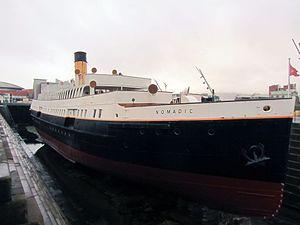
Le Nomadic en câle sèche à Belfast en 2016.
Le SS Nomadic, parfois surnommé le « petit frère du Titanic », est un navire à vapeur de la White Star Line mis en service en 1911. C'est un transbordeur mis en service pour embarquer les passagers des nouveaux paquebots de classe Olympic dans le port de Cherbourg inadapté à leur grande taille. Il fonctionne à cette époque en duo avec le Traffic : le Nomadic se charge de transporter les passagers de première et deuxième classe tandis que le second transporte les passagers de troisième et les bagages. En 1927, la White Star Line le revend à la Société cherbourgeoise de transbordement qui l'utilise dans le même but et avec le même nom. En 1934, il est à nouveau vendu, cette fois à la Société cherbourgeoise de remorquage et de sauvetage qui le renomme Ingénieur Minard.